George Nicolls

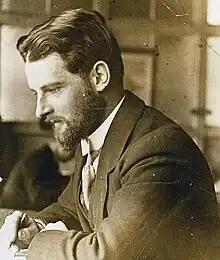

George Nicolls (1884 – 11 May 1942) was an Irish politician and solicitor. In the lead-up to the 1916 Easter Rising, a rebel plan for Galway town was prepared at Nicolls' home at 2 University Road. He was arrested in Galway on Easter Tuesday before the local Irish Volunteers could be mobilised. He spent most of the period from 1916 to 1921 in prison in England.